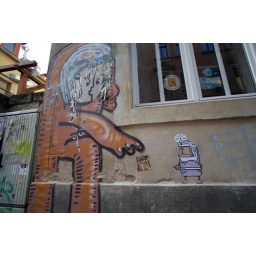
to person talk about the pasted paper in the middle